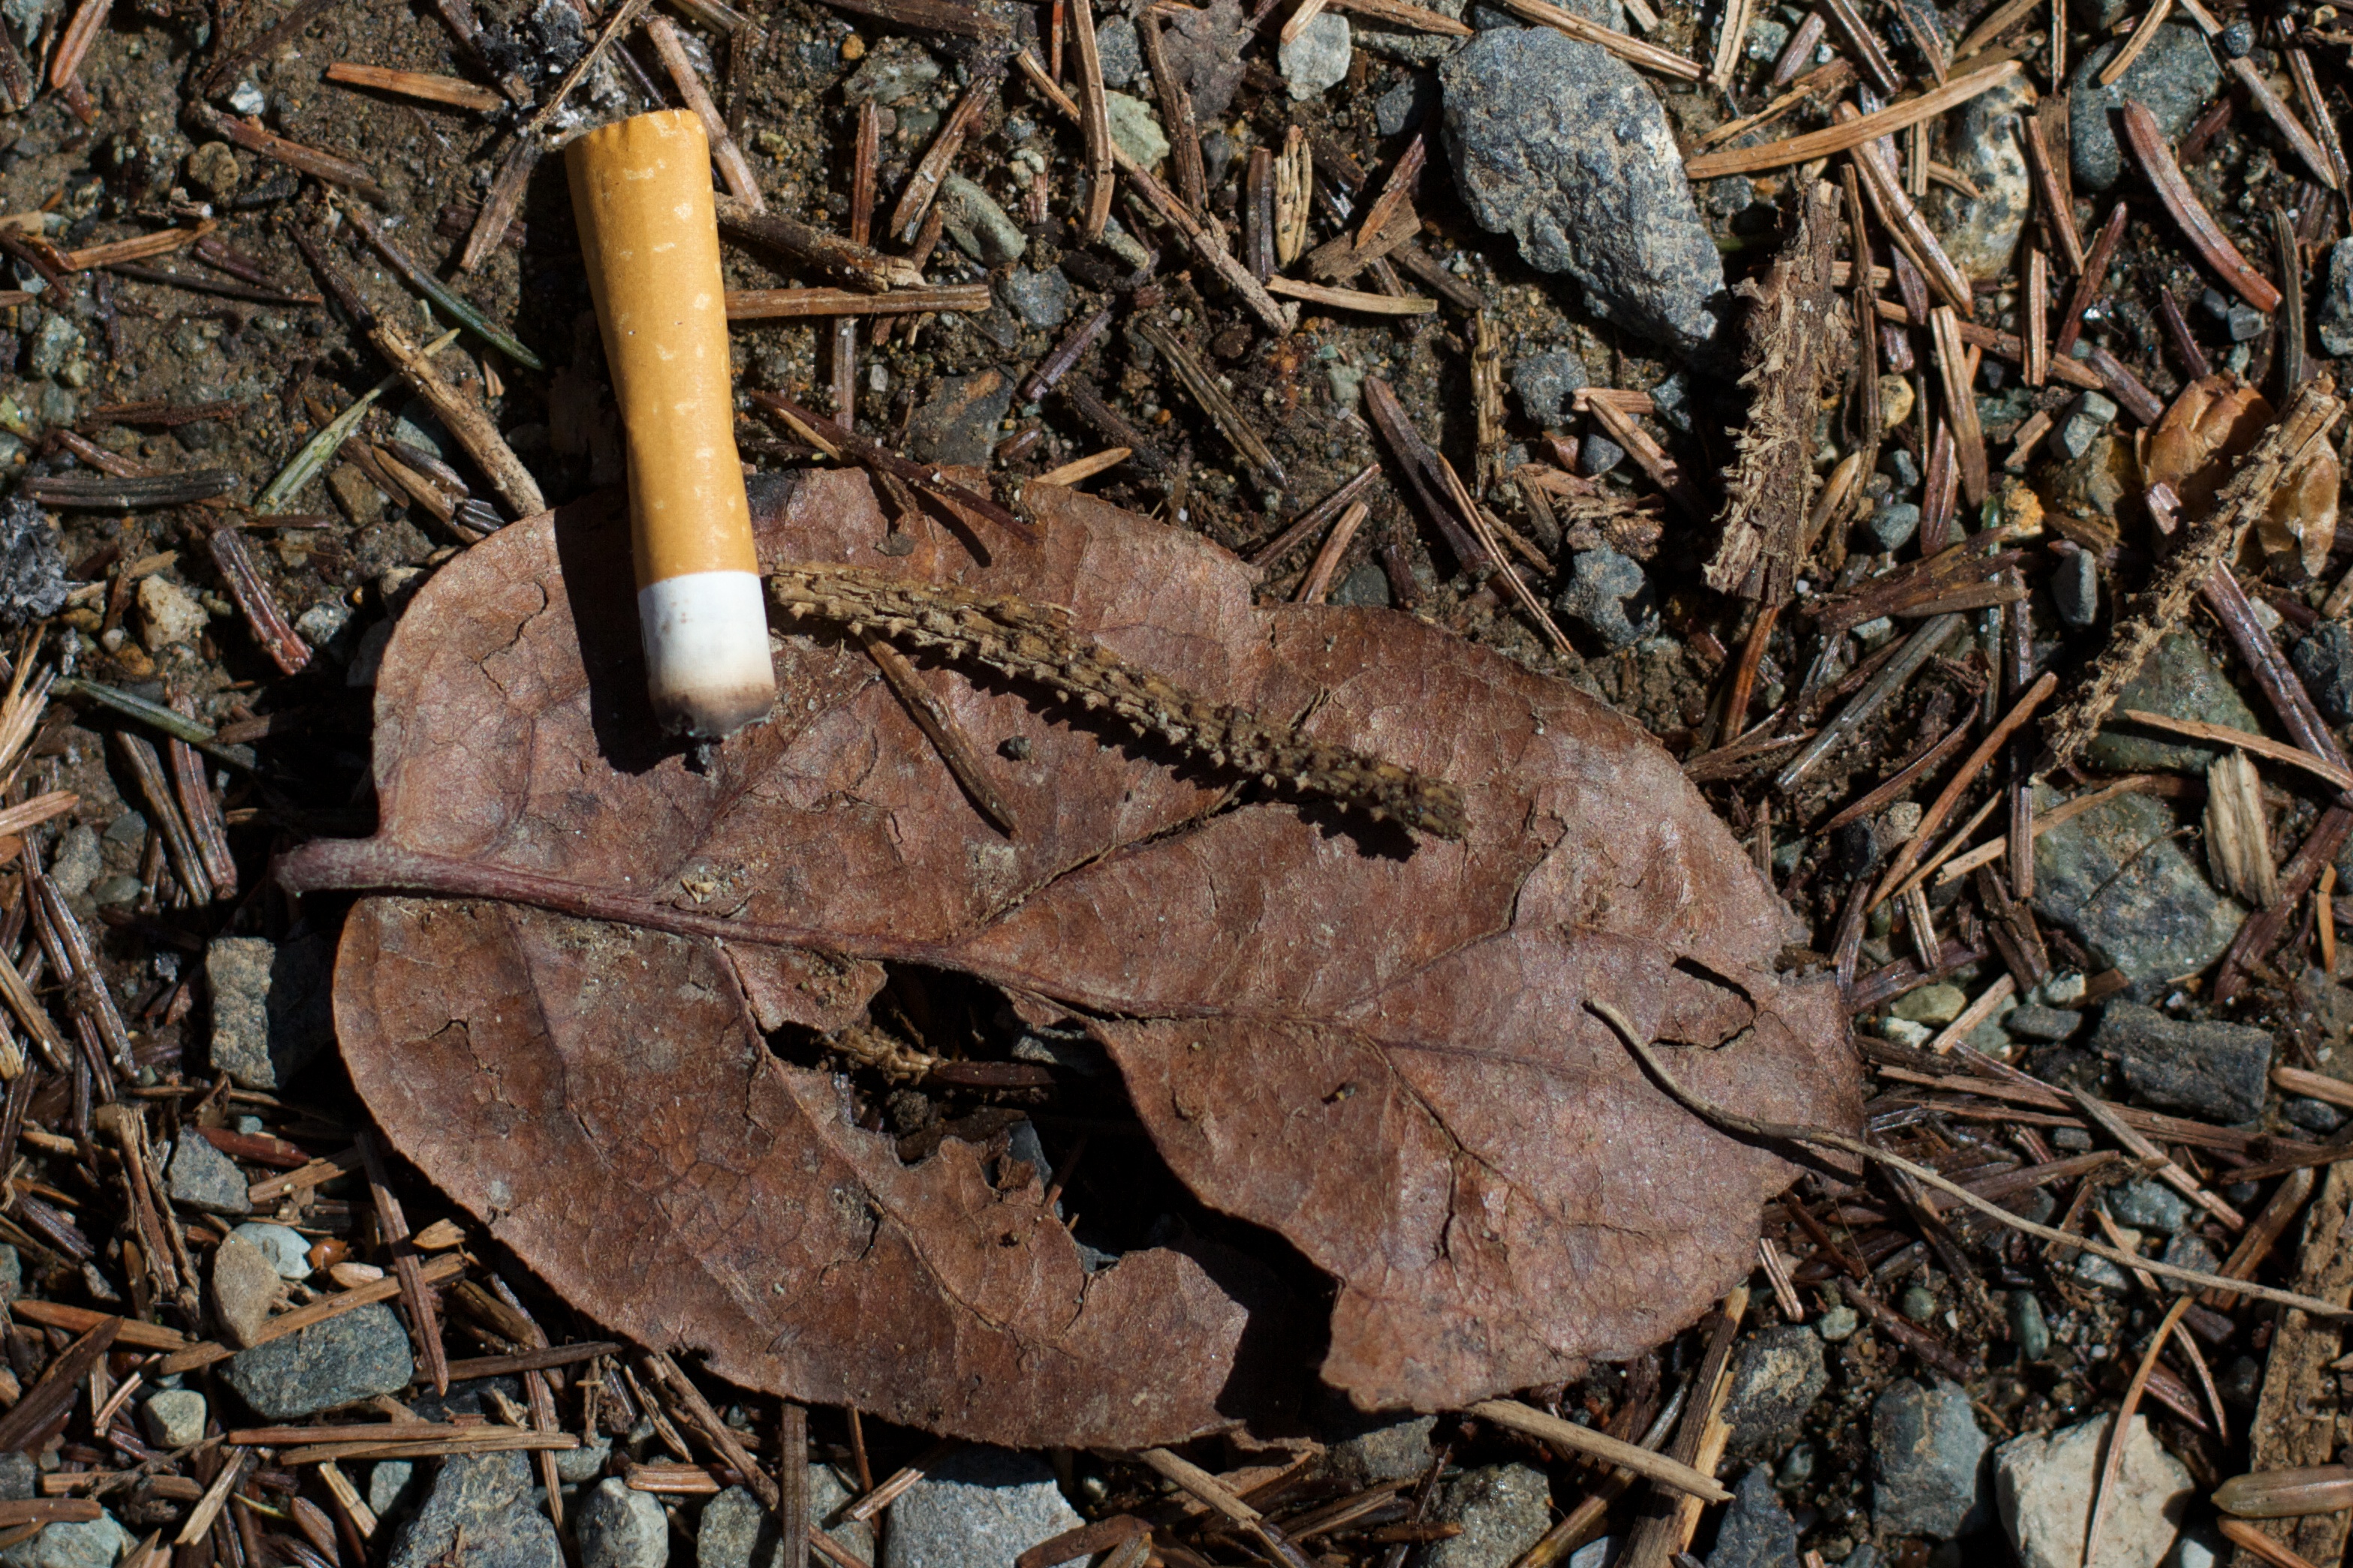
tree, wood, leaf, trunk, wildlife, autumn, soil, fauna, woodland